Ruta del tambor y el bombo

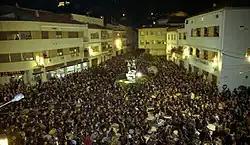
The drummers gather at Andorra's town hall square

The Ruta del Tambor y el Bombo is an Easter celebration that takes place in nine towns in the province of Teruel, southeastern Aragon, Spain. These towns include Albalate del Arzobispo, Alcañiz, Alcorisa, Andorra, Calanda, Híjar, la Puebla de Híjar, Samper de Calanda, and Urrea de Gaén. During Holy Week, many residents wear traditional tunics and play drums and bass drums in processions and at specific events. The combined sound of the drums creates a distinctive noise.